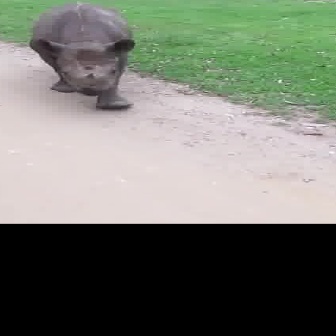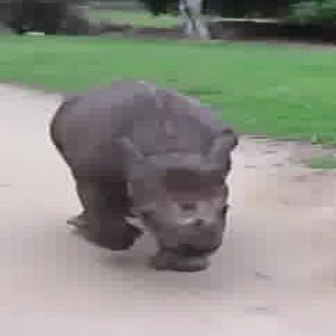
  Please identify the target specified by the bounding box [26,0,135,109] in the first image and locate it in the second image. Return the coordinates in [x_min,y_min,x_max,y_max] format.
Answer: [45,77,238,270]